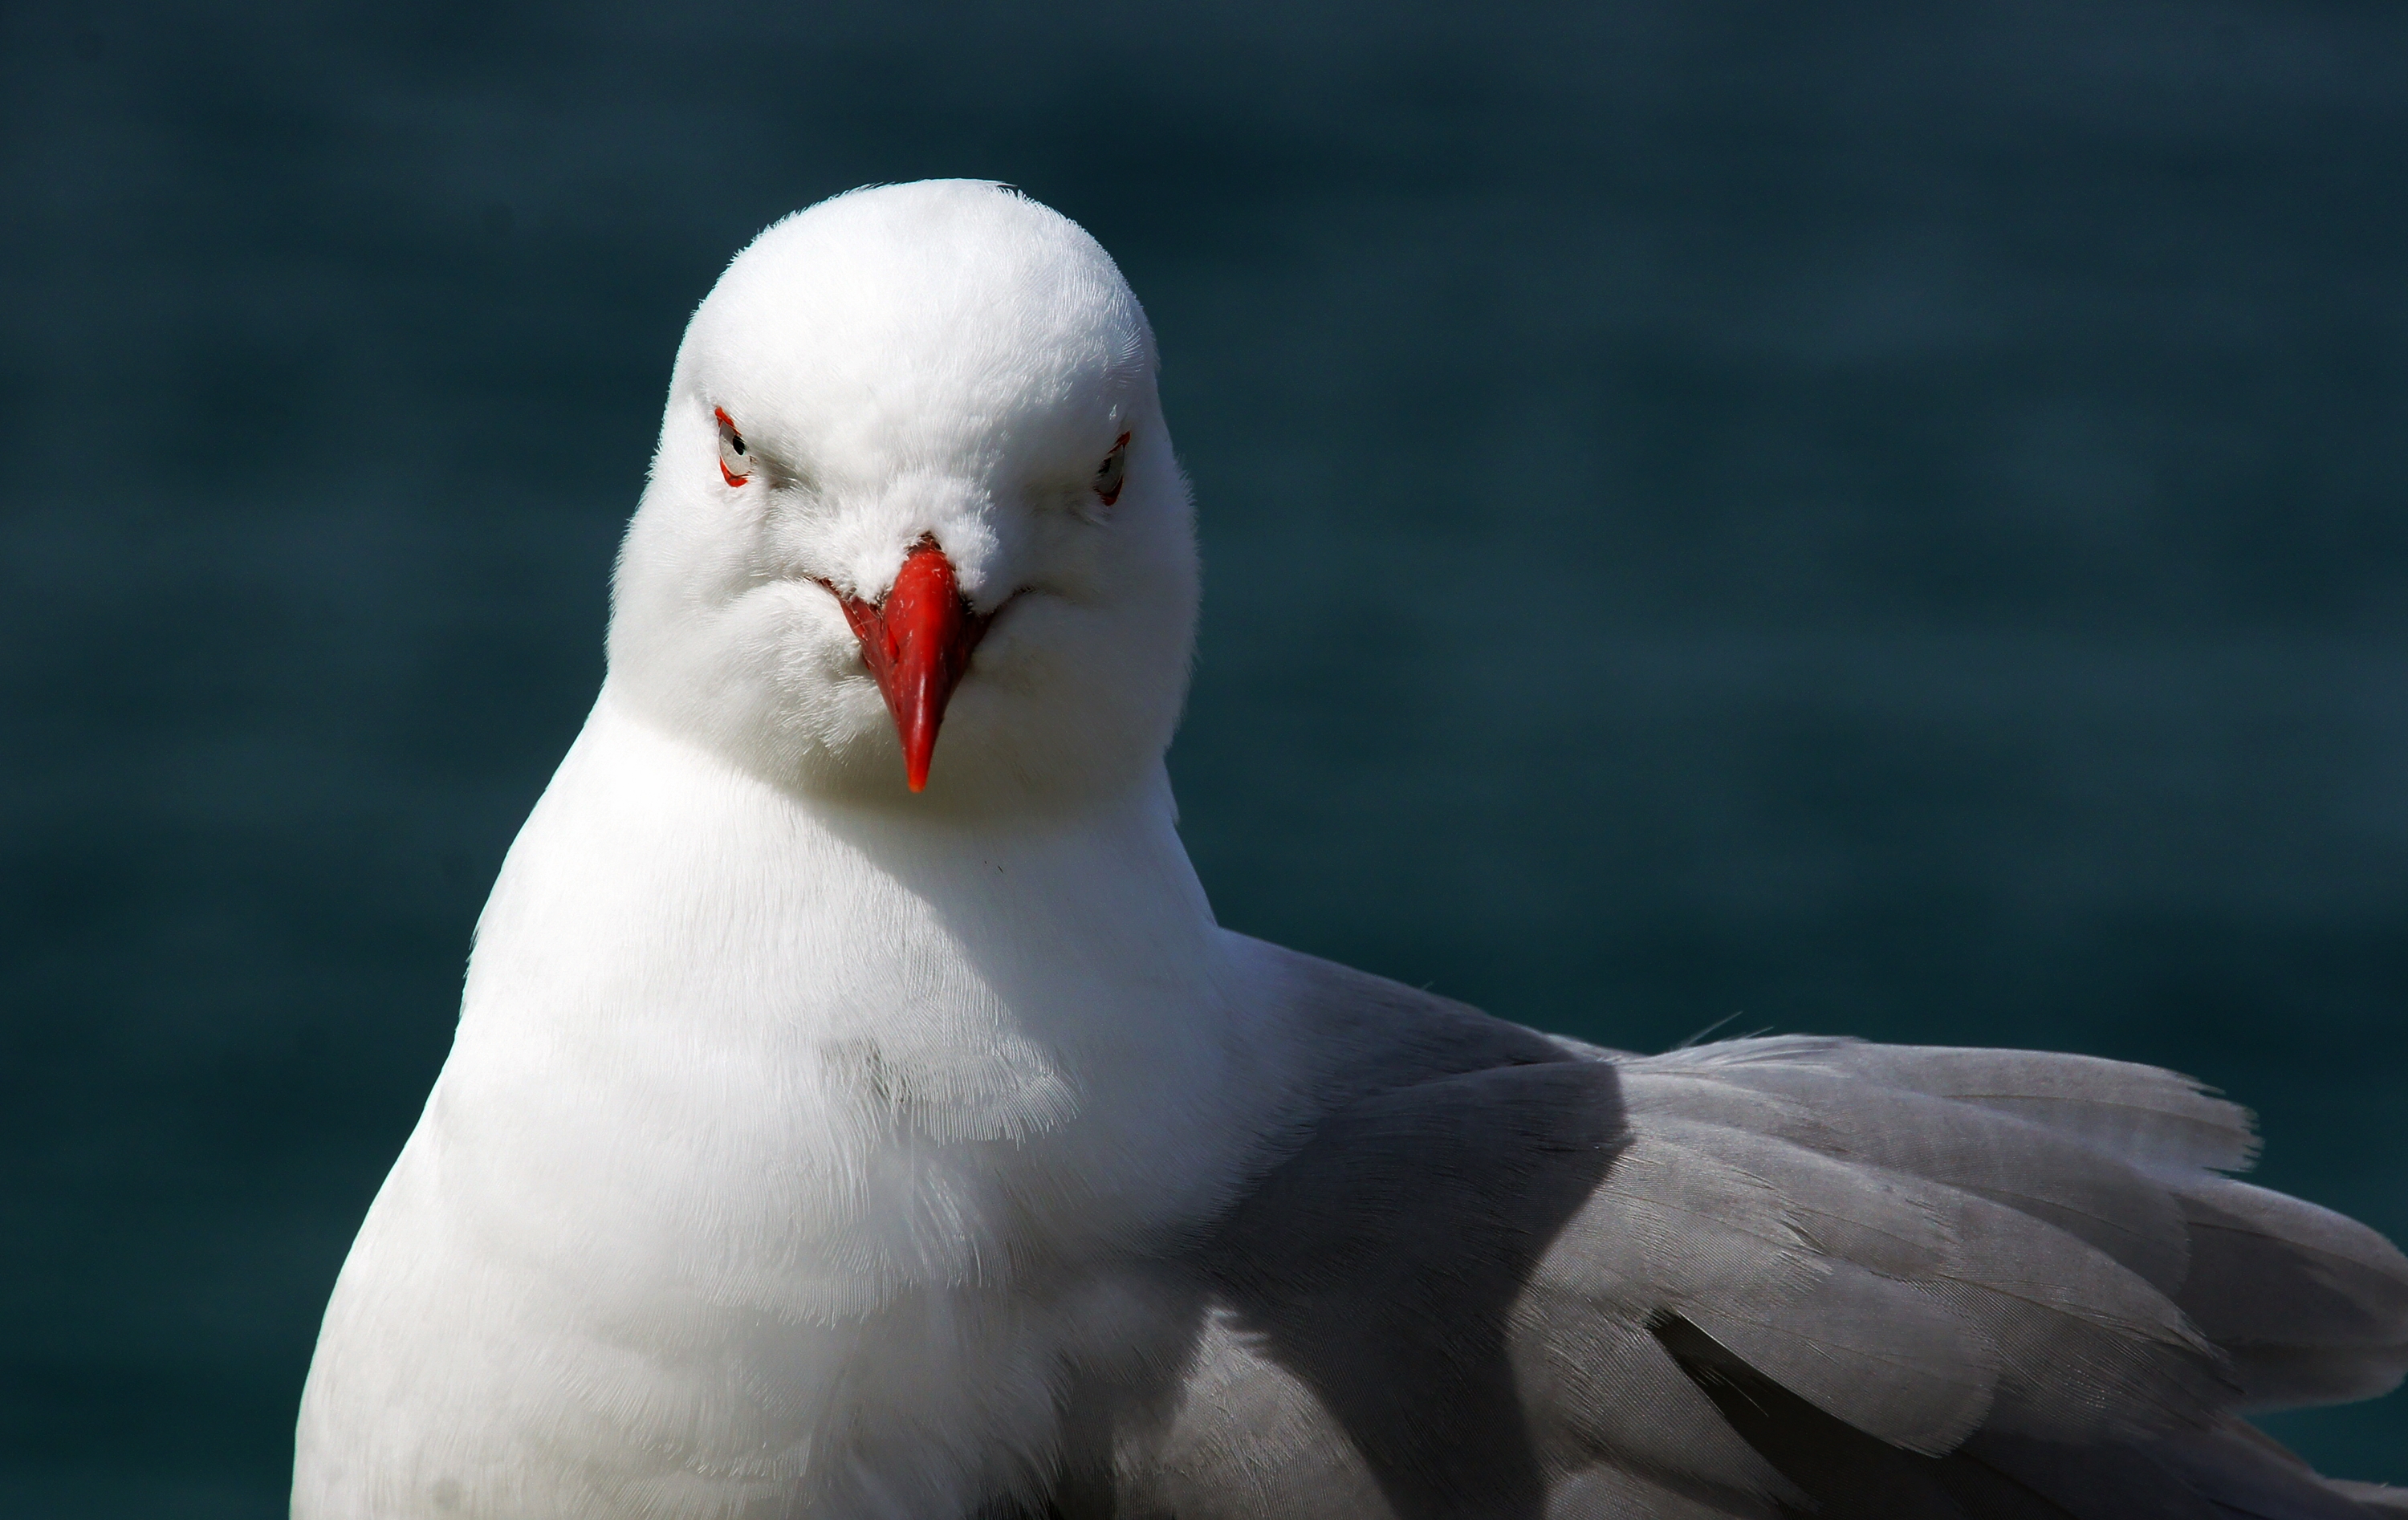
bird, wing, seabird, gull, beak, fauna, puffin, seabirds, vertebrate, marinebirds, sonydslra580, redbilledgull, albatross, mackerelgull, nativebirdofnewzealand, tarpunga, larusnovaehollandiae, charadriiformes, european herring gull